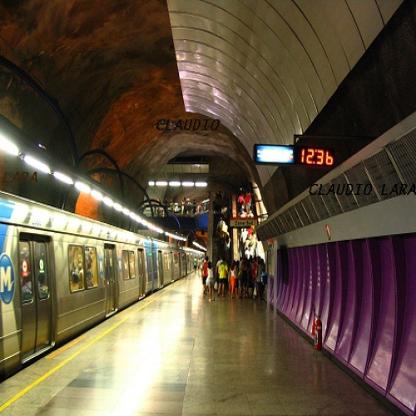
Scene: Indoor